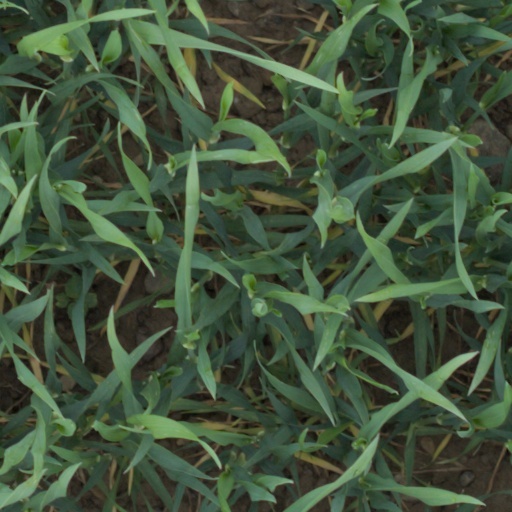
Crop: wheat